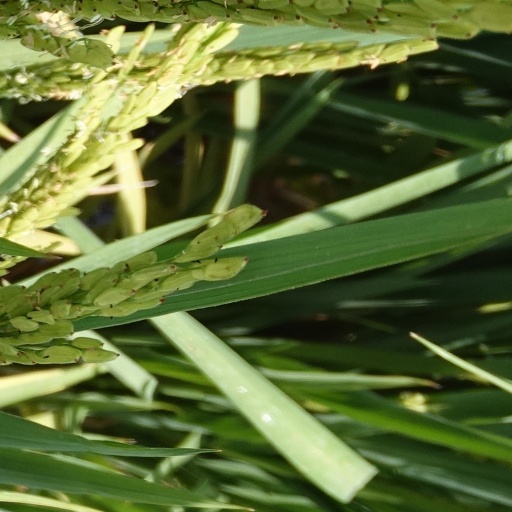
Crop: rice